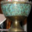
Label: bowl